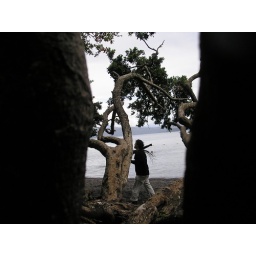
Felipe caminando frente al lago calafquen =PFelipe walking in front to Calafquen lake